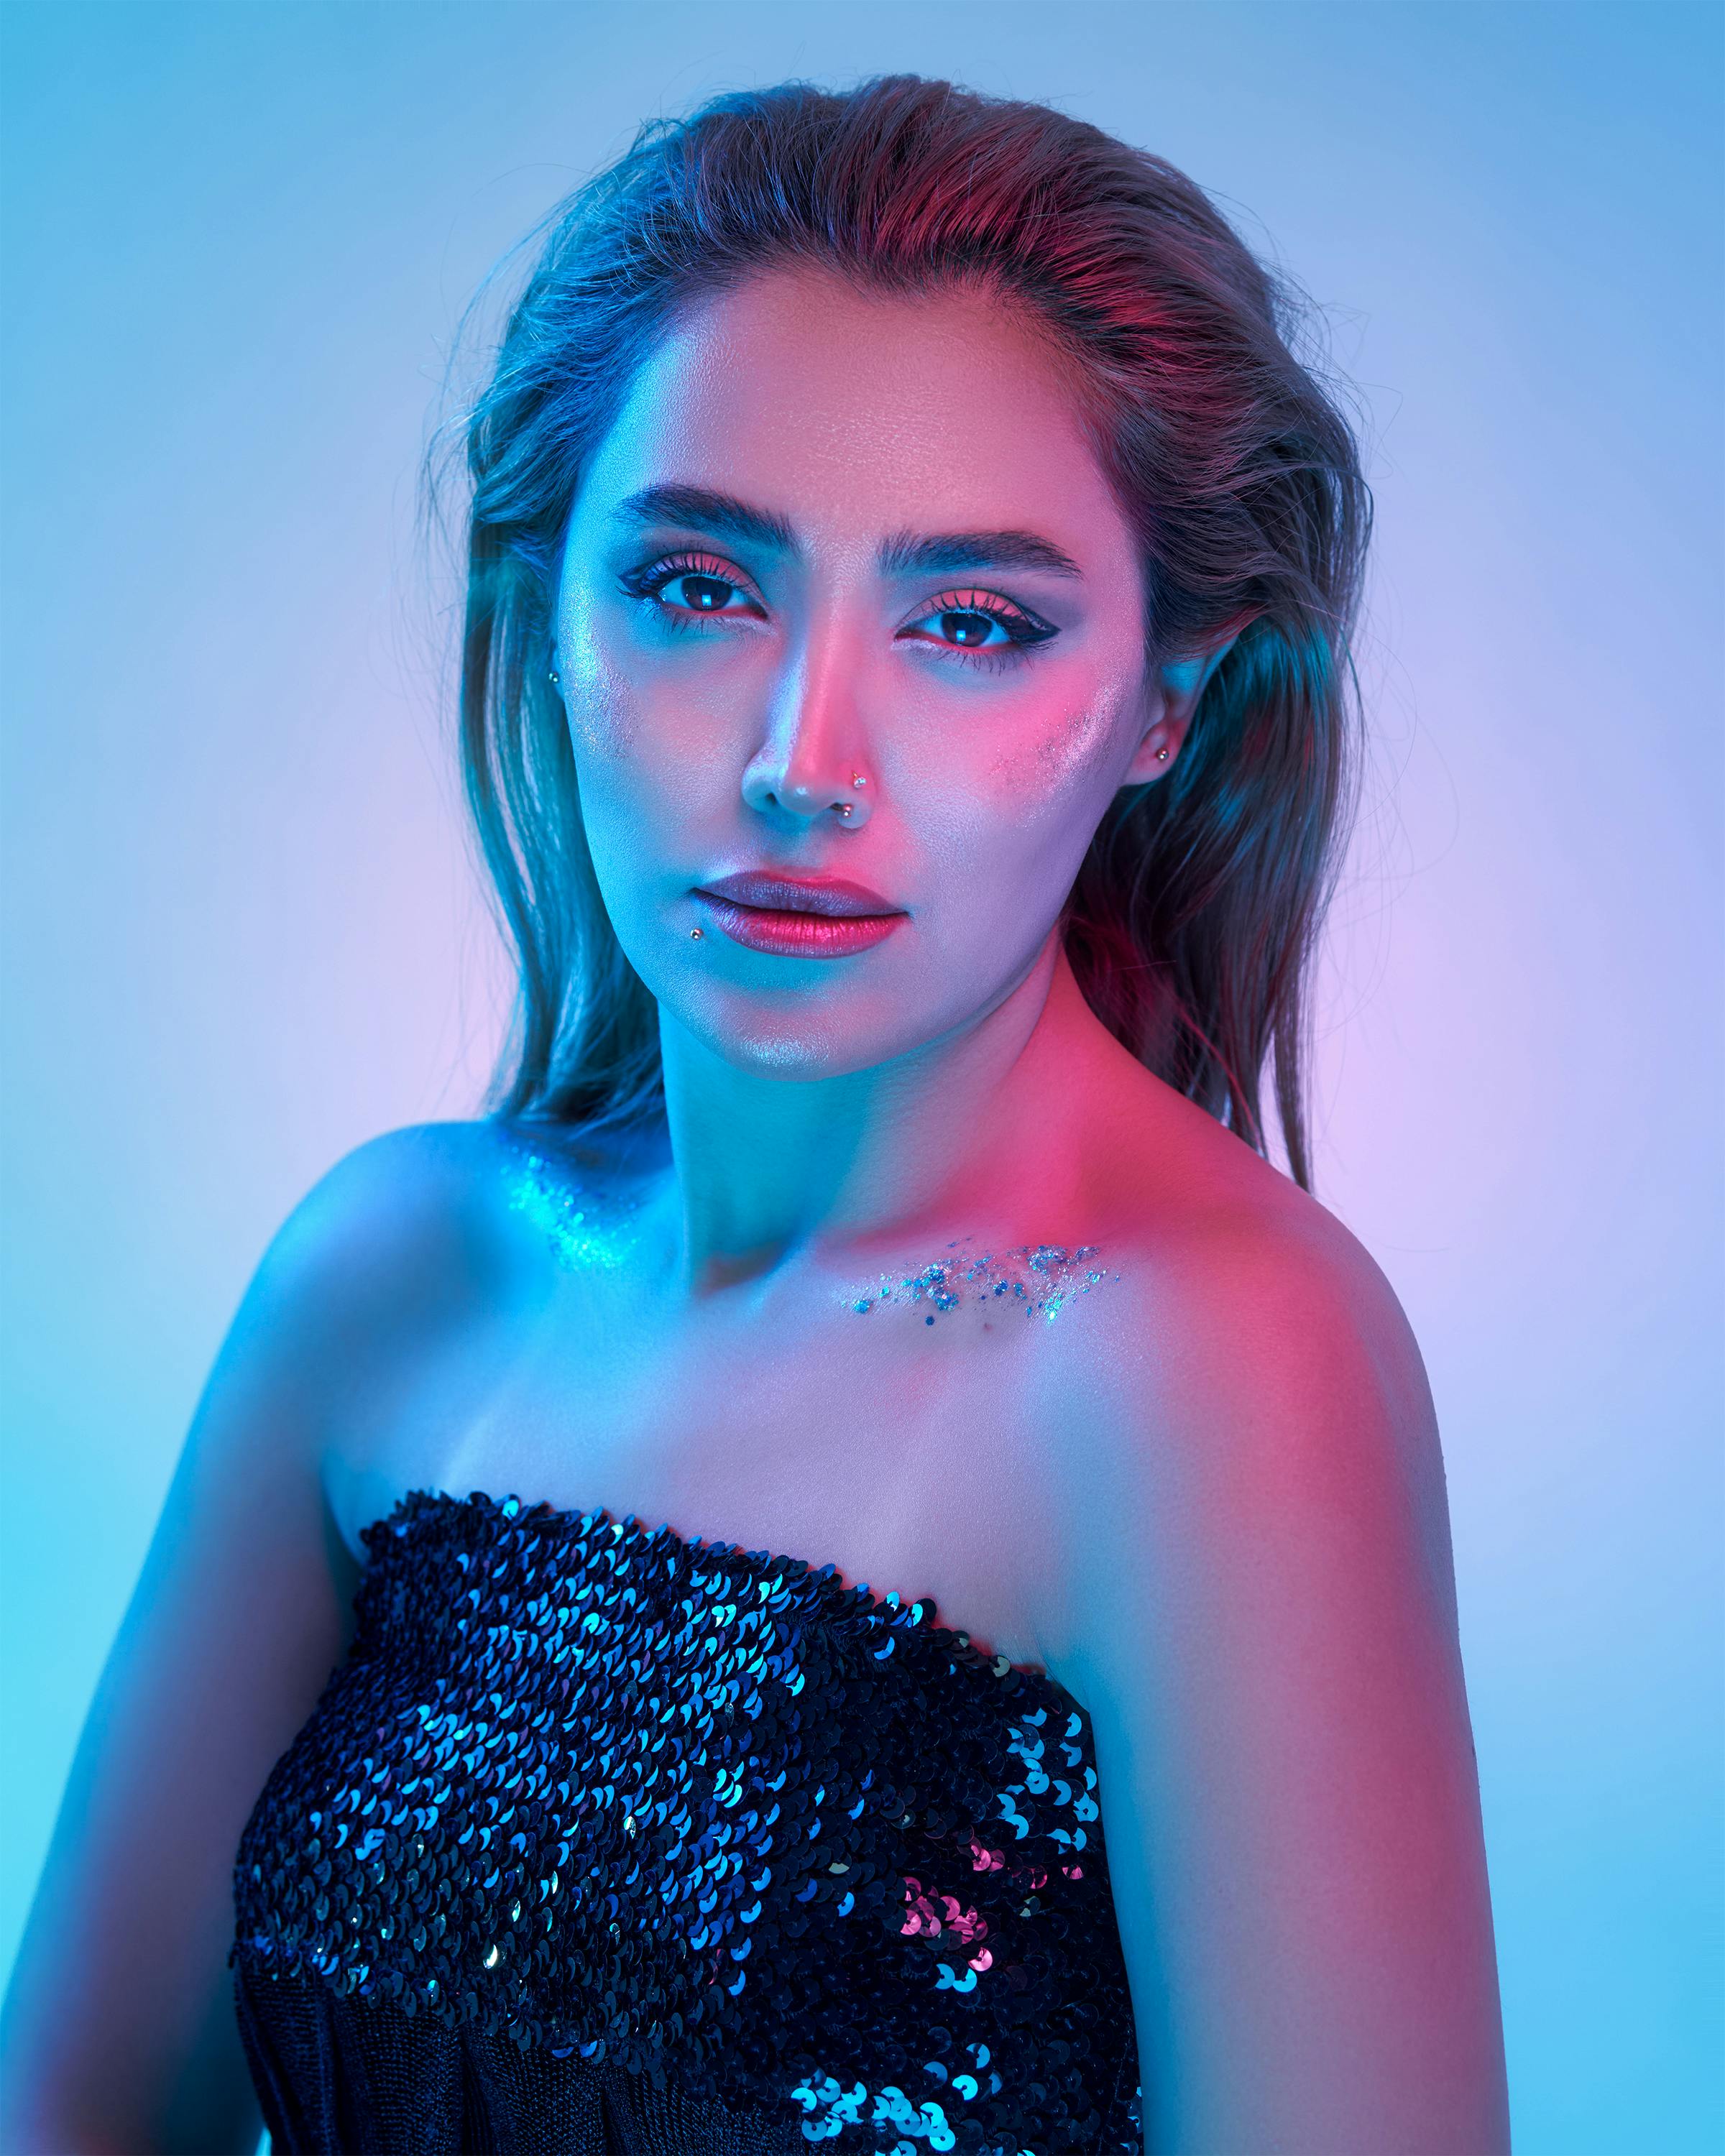
woman, hair, joint, skin, lip, shoulder, eye, eyelash, blue, purple, flash photography, lipstick, iris, violet, aqua, Strapless dress, makeover, black hair, wig, fashion design, electric blue, fashion model, magenta, day dress, long hair, jewellery, waist, blond, brown hair, fashion accessory, layered hair, cocktail dress, hair coloring, portrait photography, formal wear, photo shoot, art model, darkness, portrait, red hair, photography, haute couture, model, gown